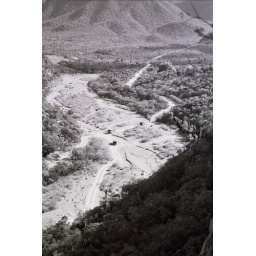
the dirt road that winds up the arroyo to houses back in canyons...